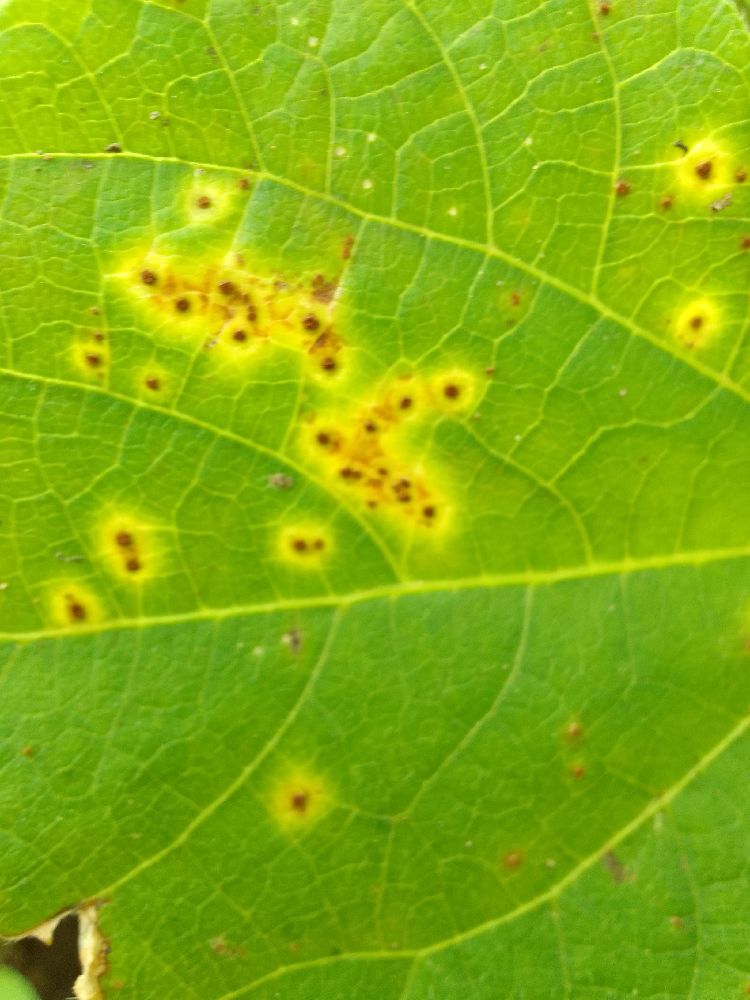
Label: rust